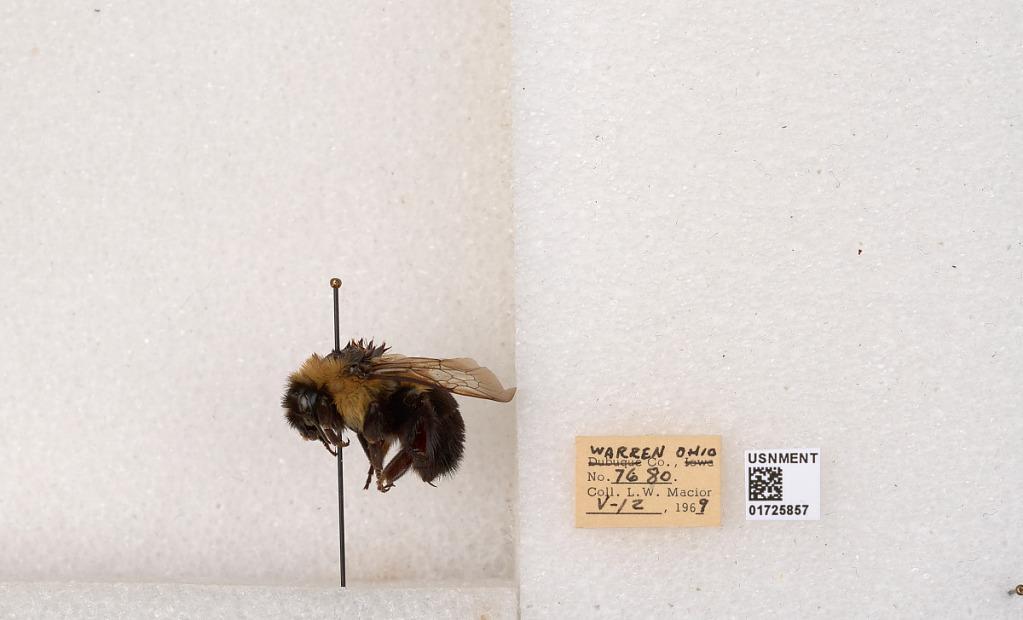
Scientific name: Bombus impatiens Cresson
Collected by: L. Macior
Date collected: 1969-5-12
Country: United States
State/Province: Ohio
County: Warren
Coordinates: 39.4276, -84.1668